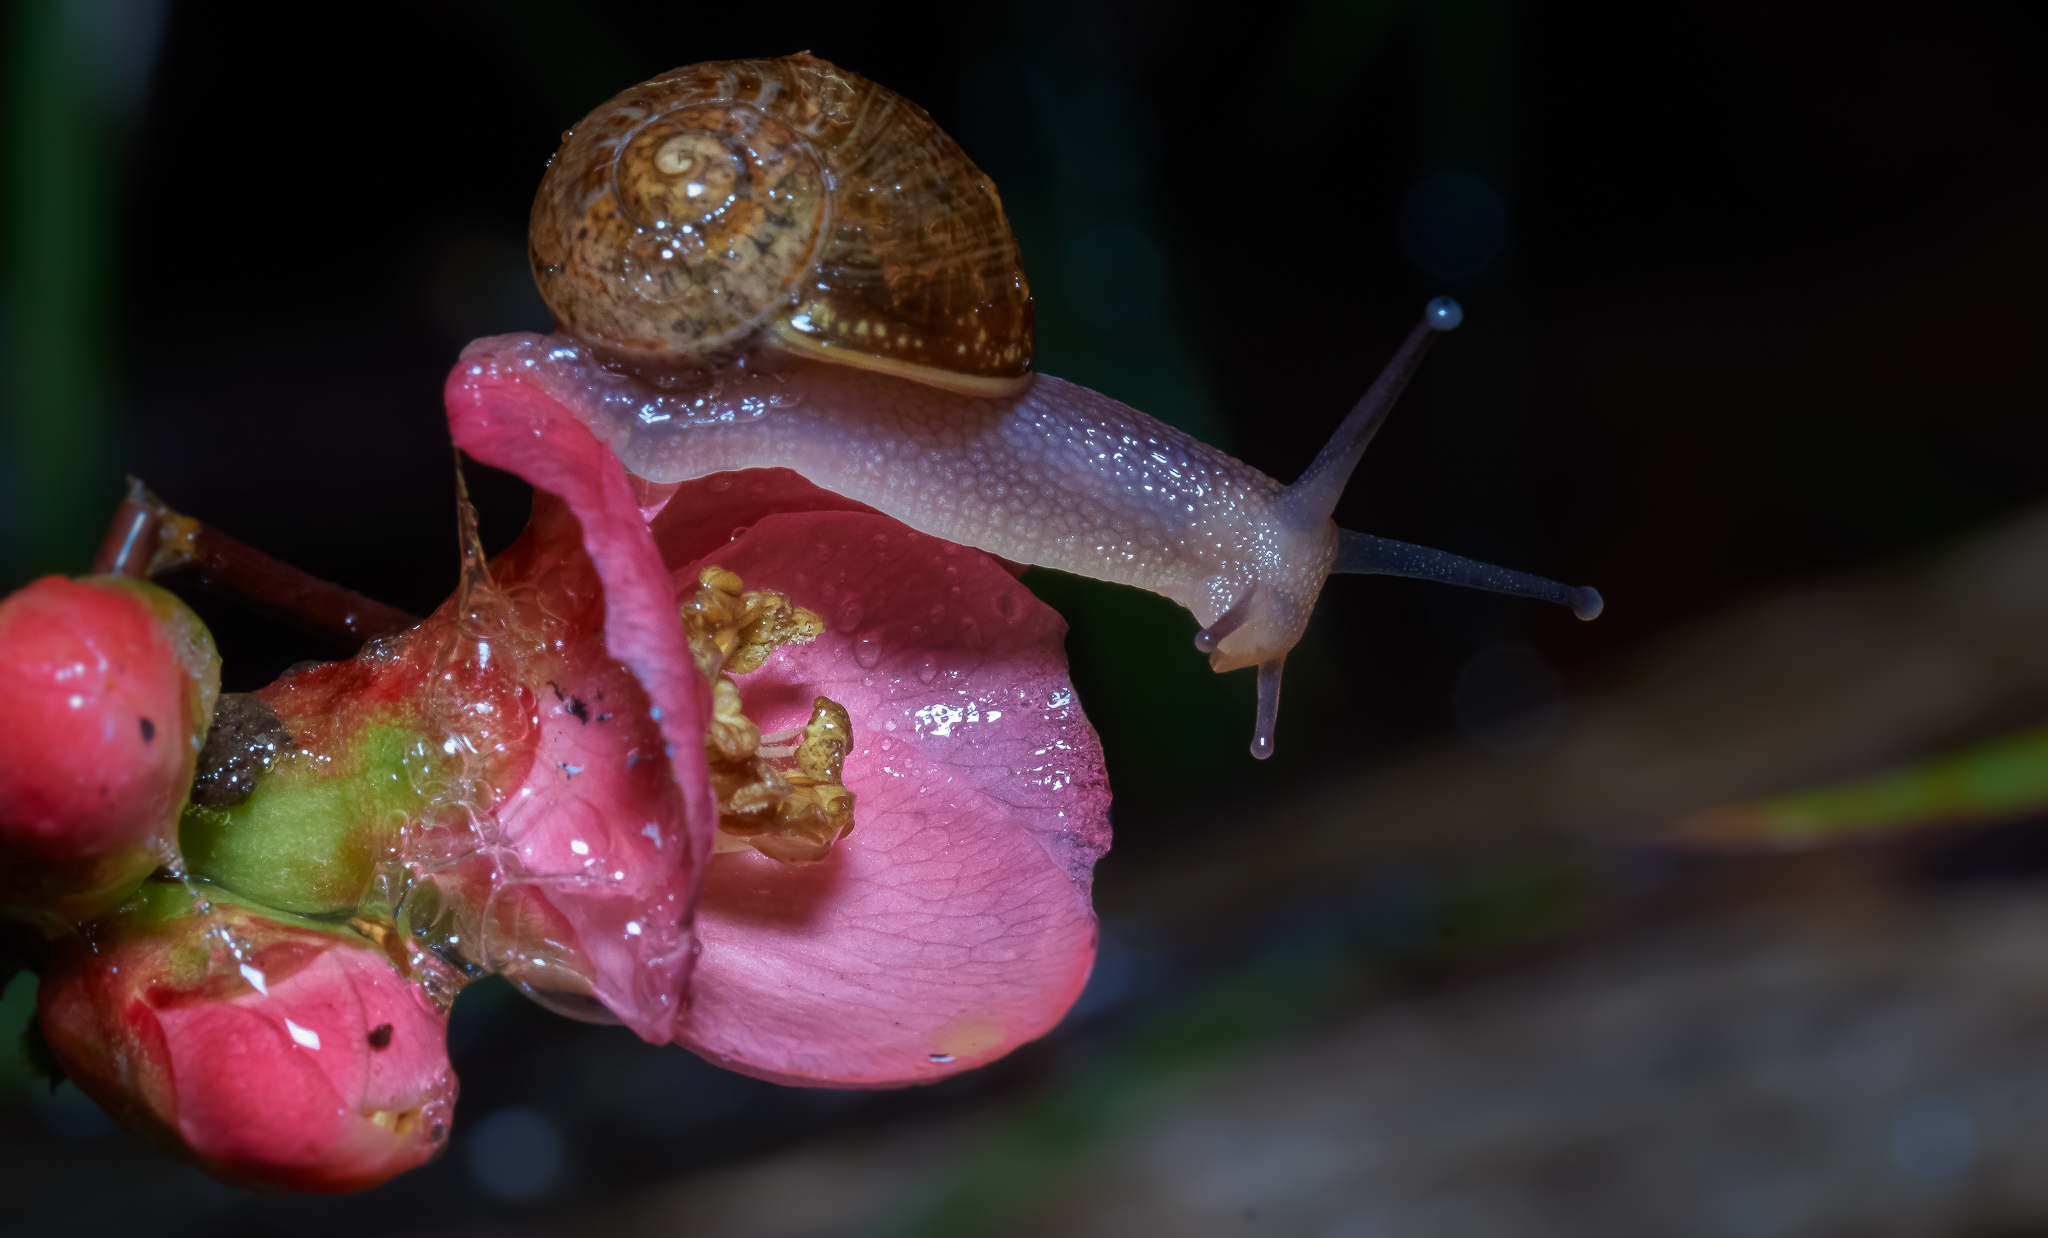
nature, photography, flower, petal, insect, macro, botany, flora, fauna, invertebrate, close up, snail, animals, naturaleza, ggl1, gaby1, xovesphoto, animales, sonya77, tamronusd90mm, caracoles, tamronssm90mm, macro photography, plant stem, snails and slugs